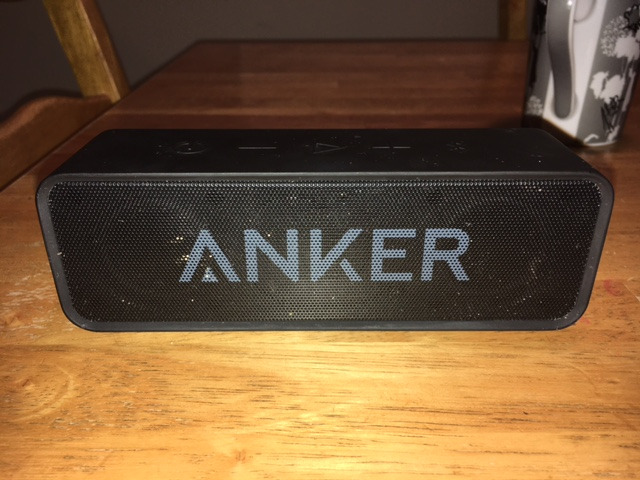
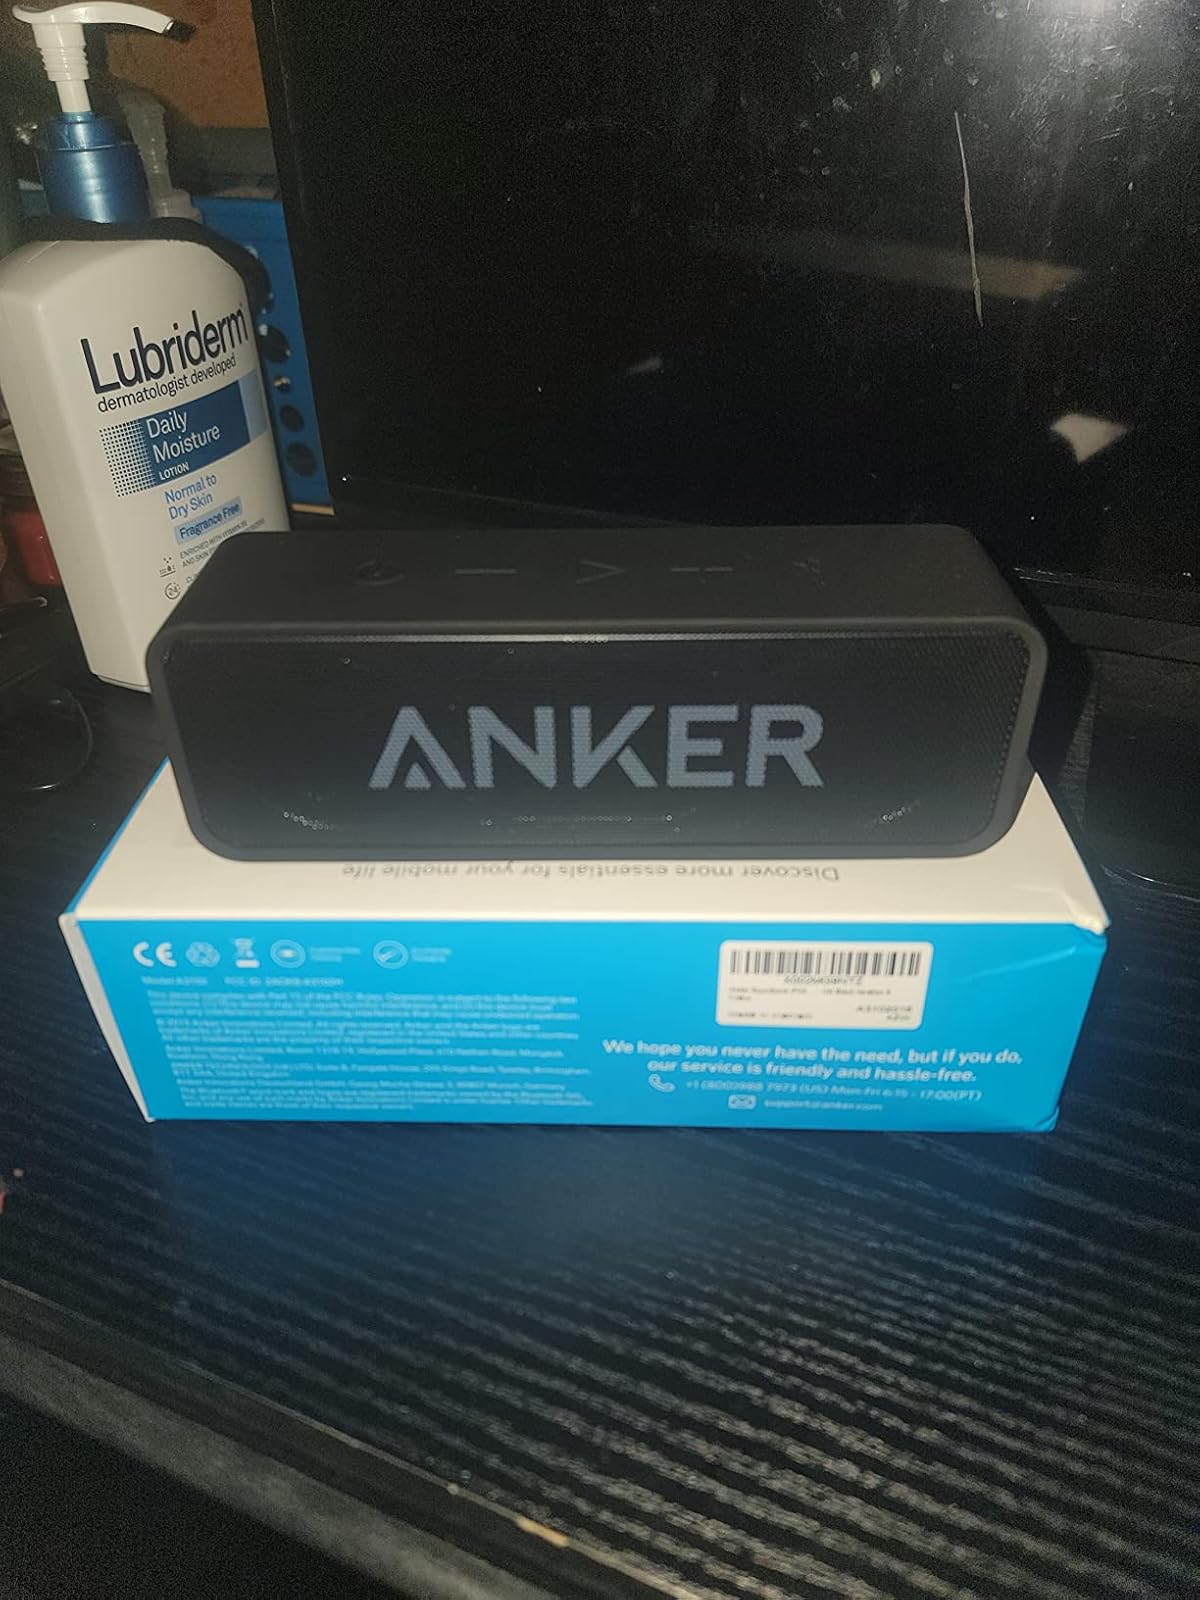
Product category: speaker
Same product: yes